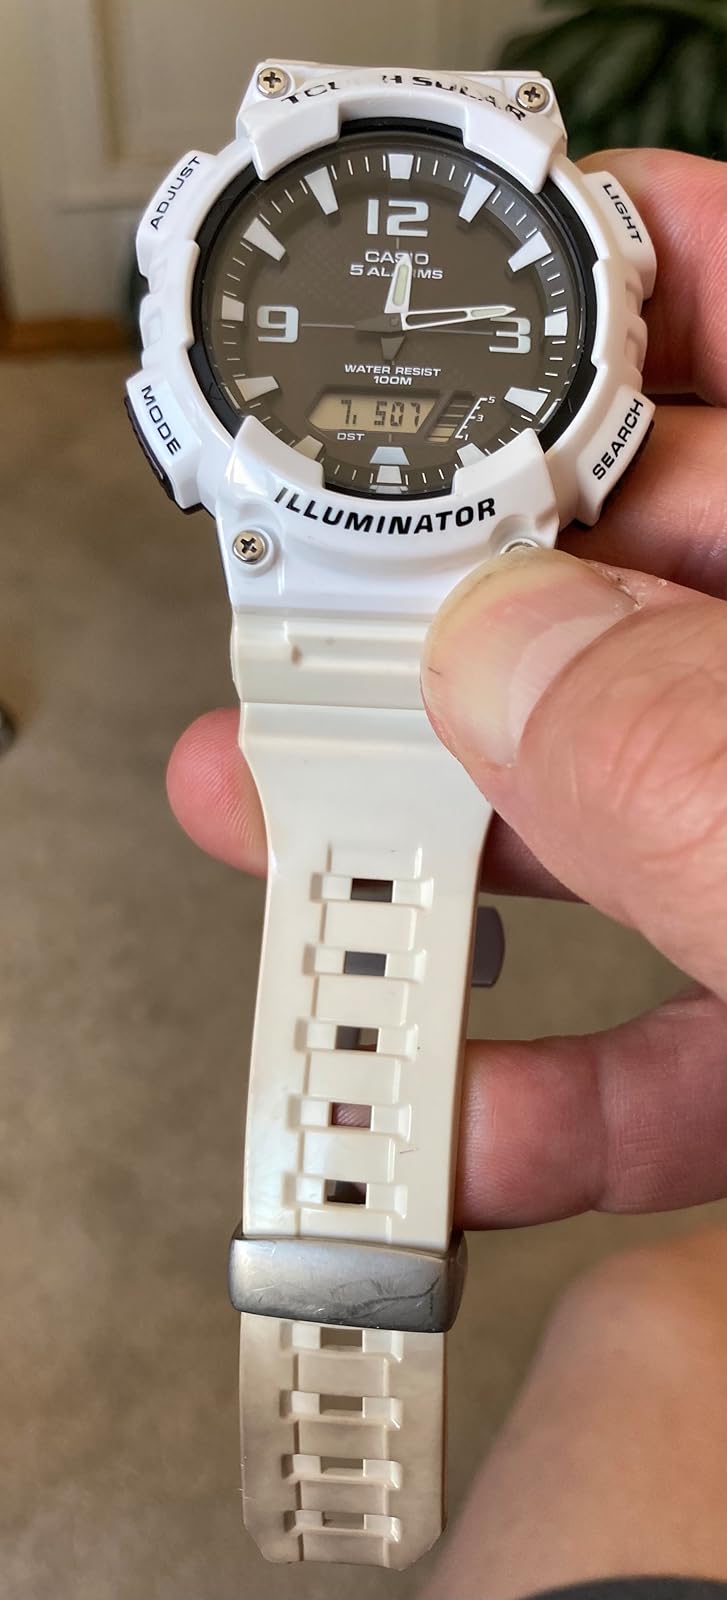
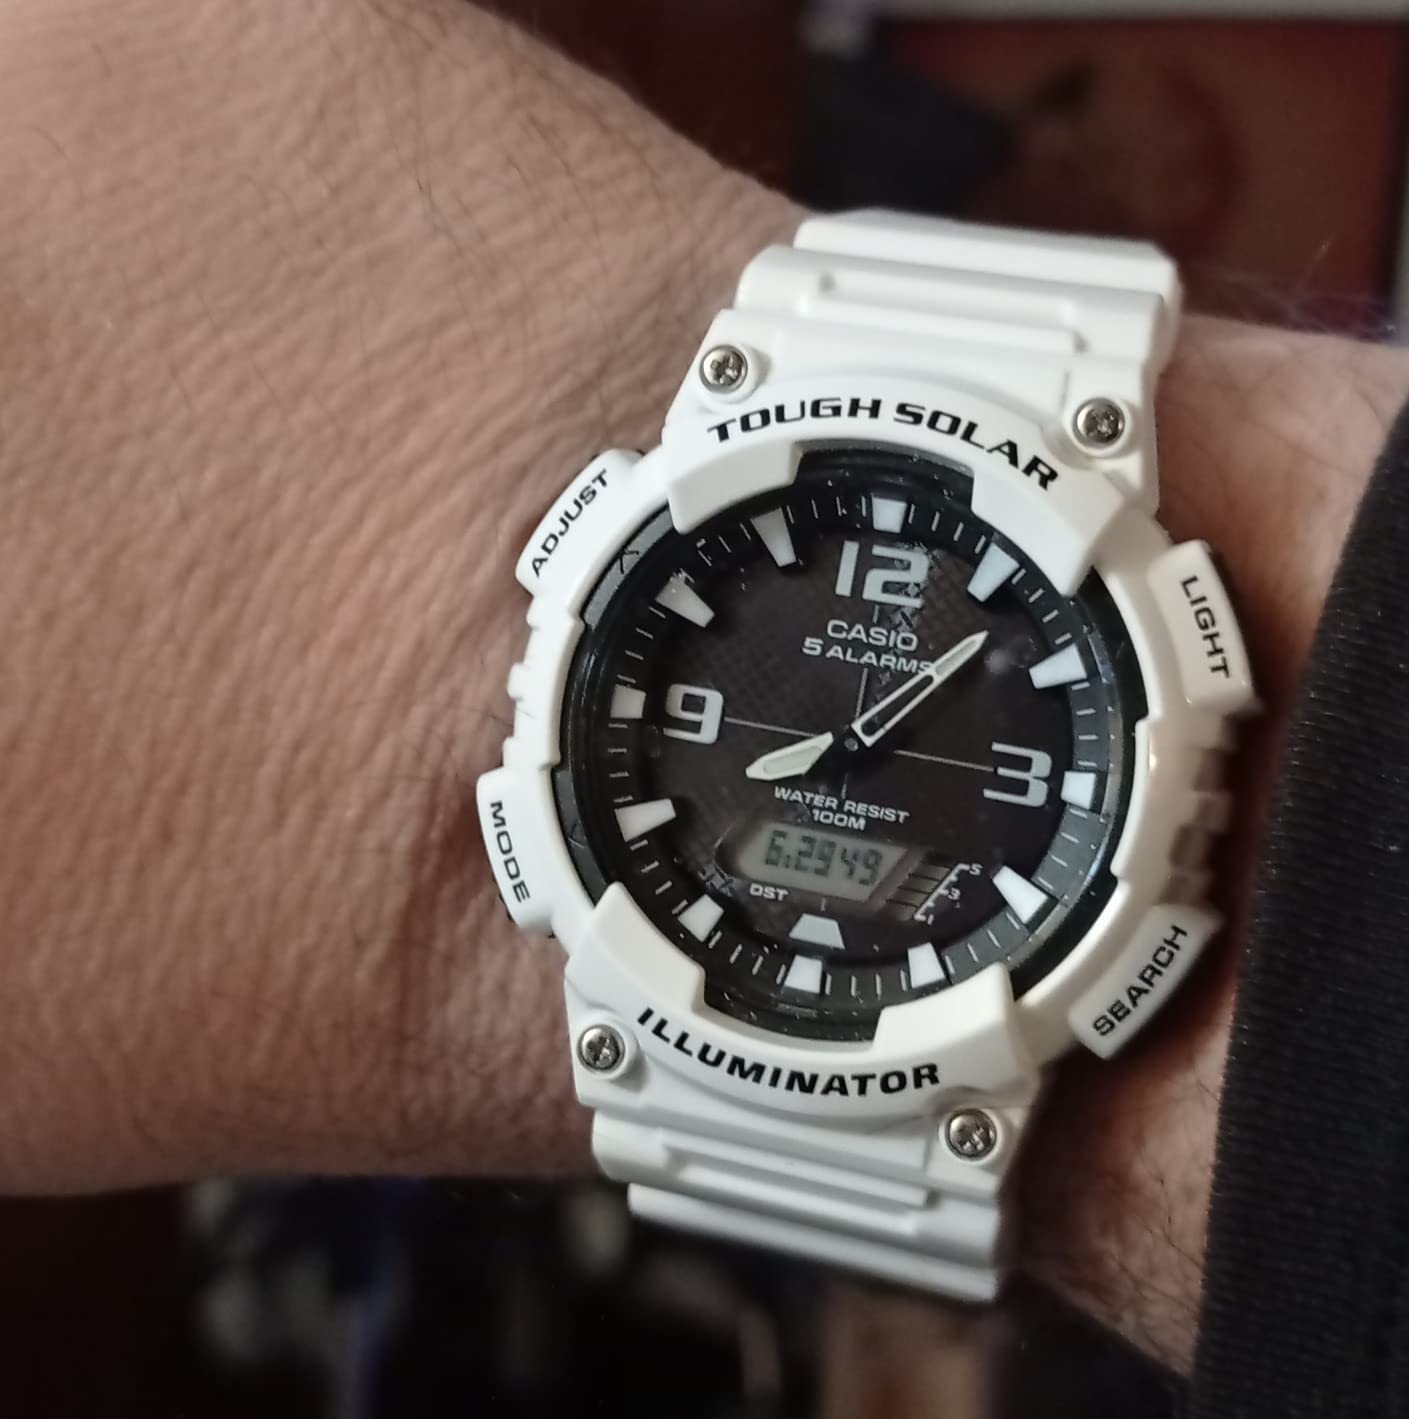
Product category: accessories_watch
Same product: yes